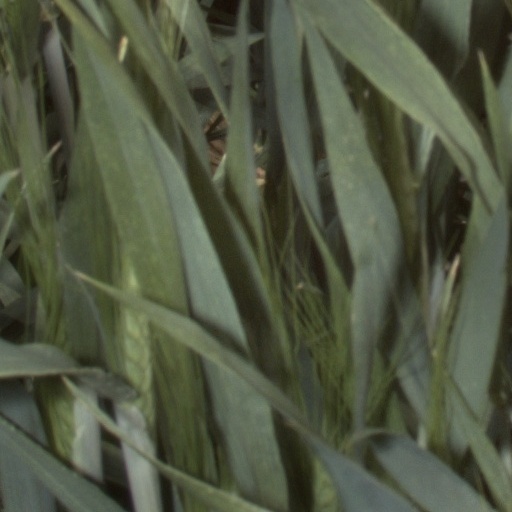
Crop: wheat